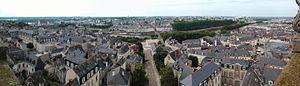
Vue sur les toits d'Angers depuis la tour Sud de la cathédrale Saint-Maurice d'Angers, en direction du nord-ouest. Projection cylindrique.